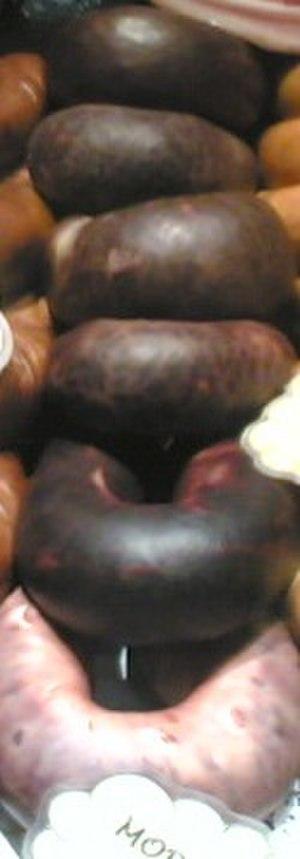
Le boudin est une préparation de charcuterie mise dans des boyaux. Il se consomme froid ou chaud.